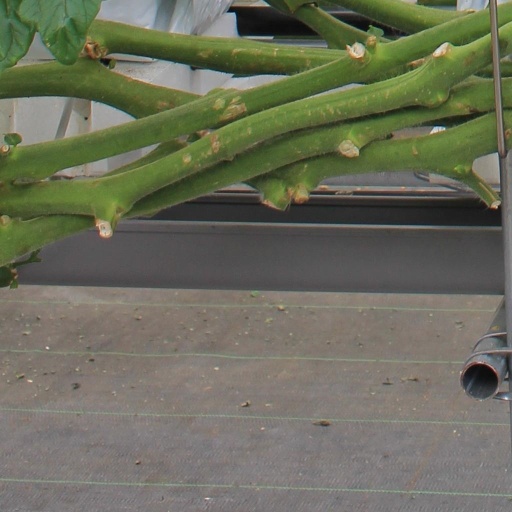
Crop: tomato